Hindmarsh Island Royal Commission

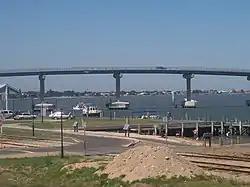
View of the Hindmarsh Island Bridge from the Goolwa wharf.

The Hindmarsh Island Royal Commission was a Royal Commission into the nature of female Aboriginal religious beliefs relating to Goolwa and Hindmarsh Island in South Australia that was triggered by the Hindmarsh Island bridge controversy.